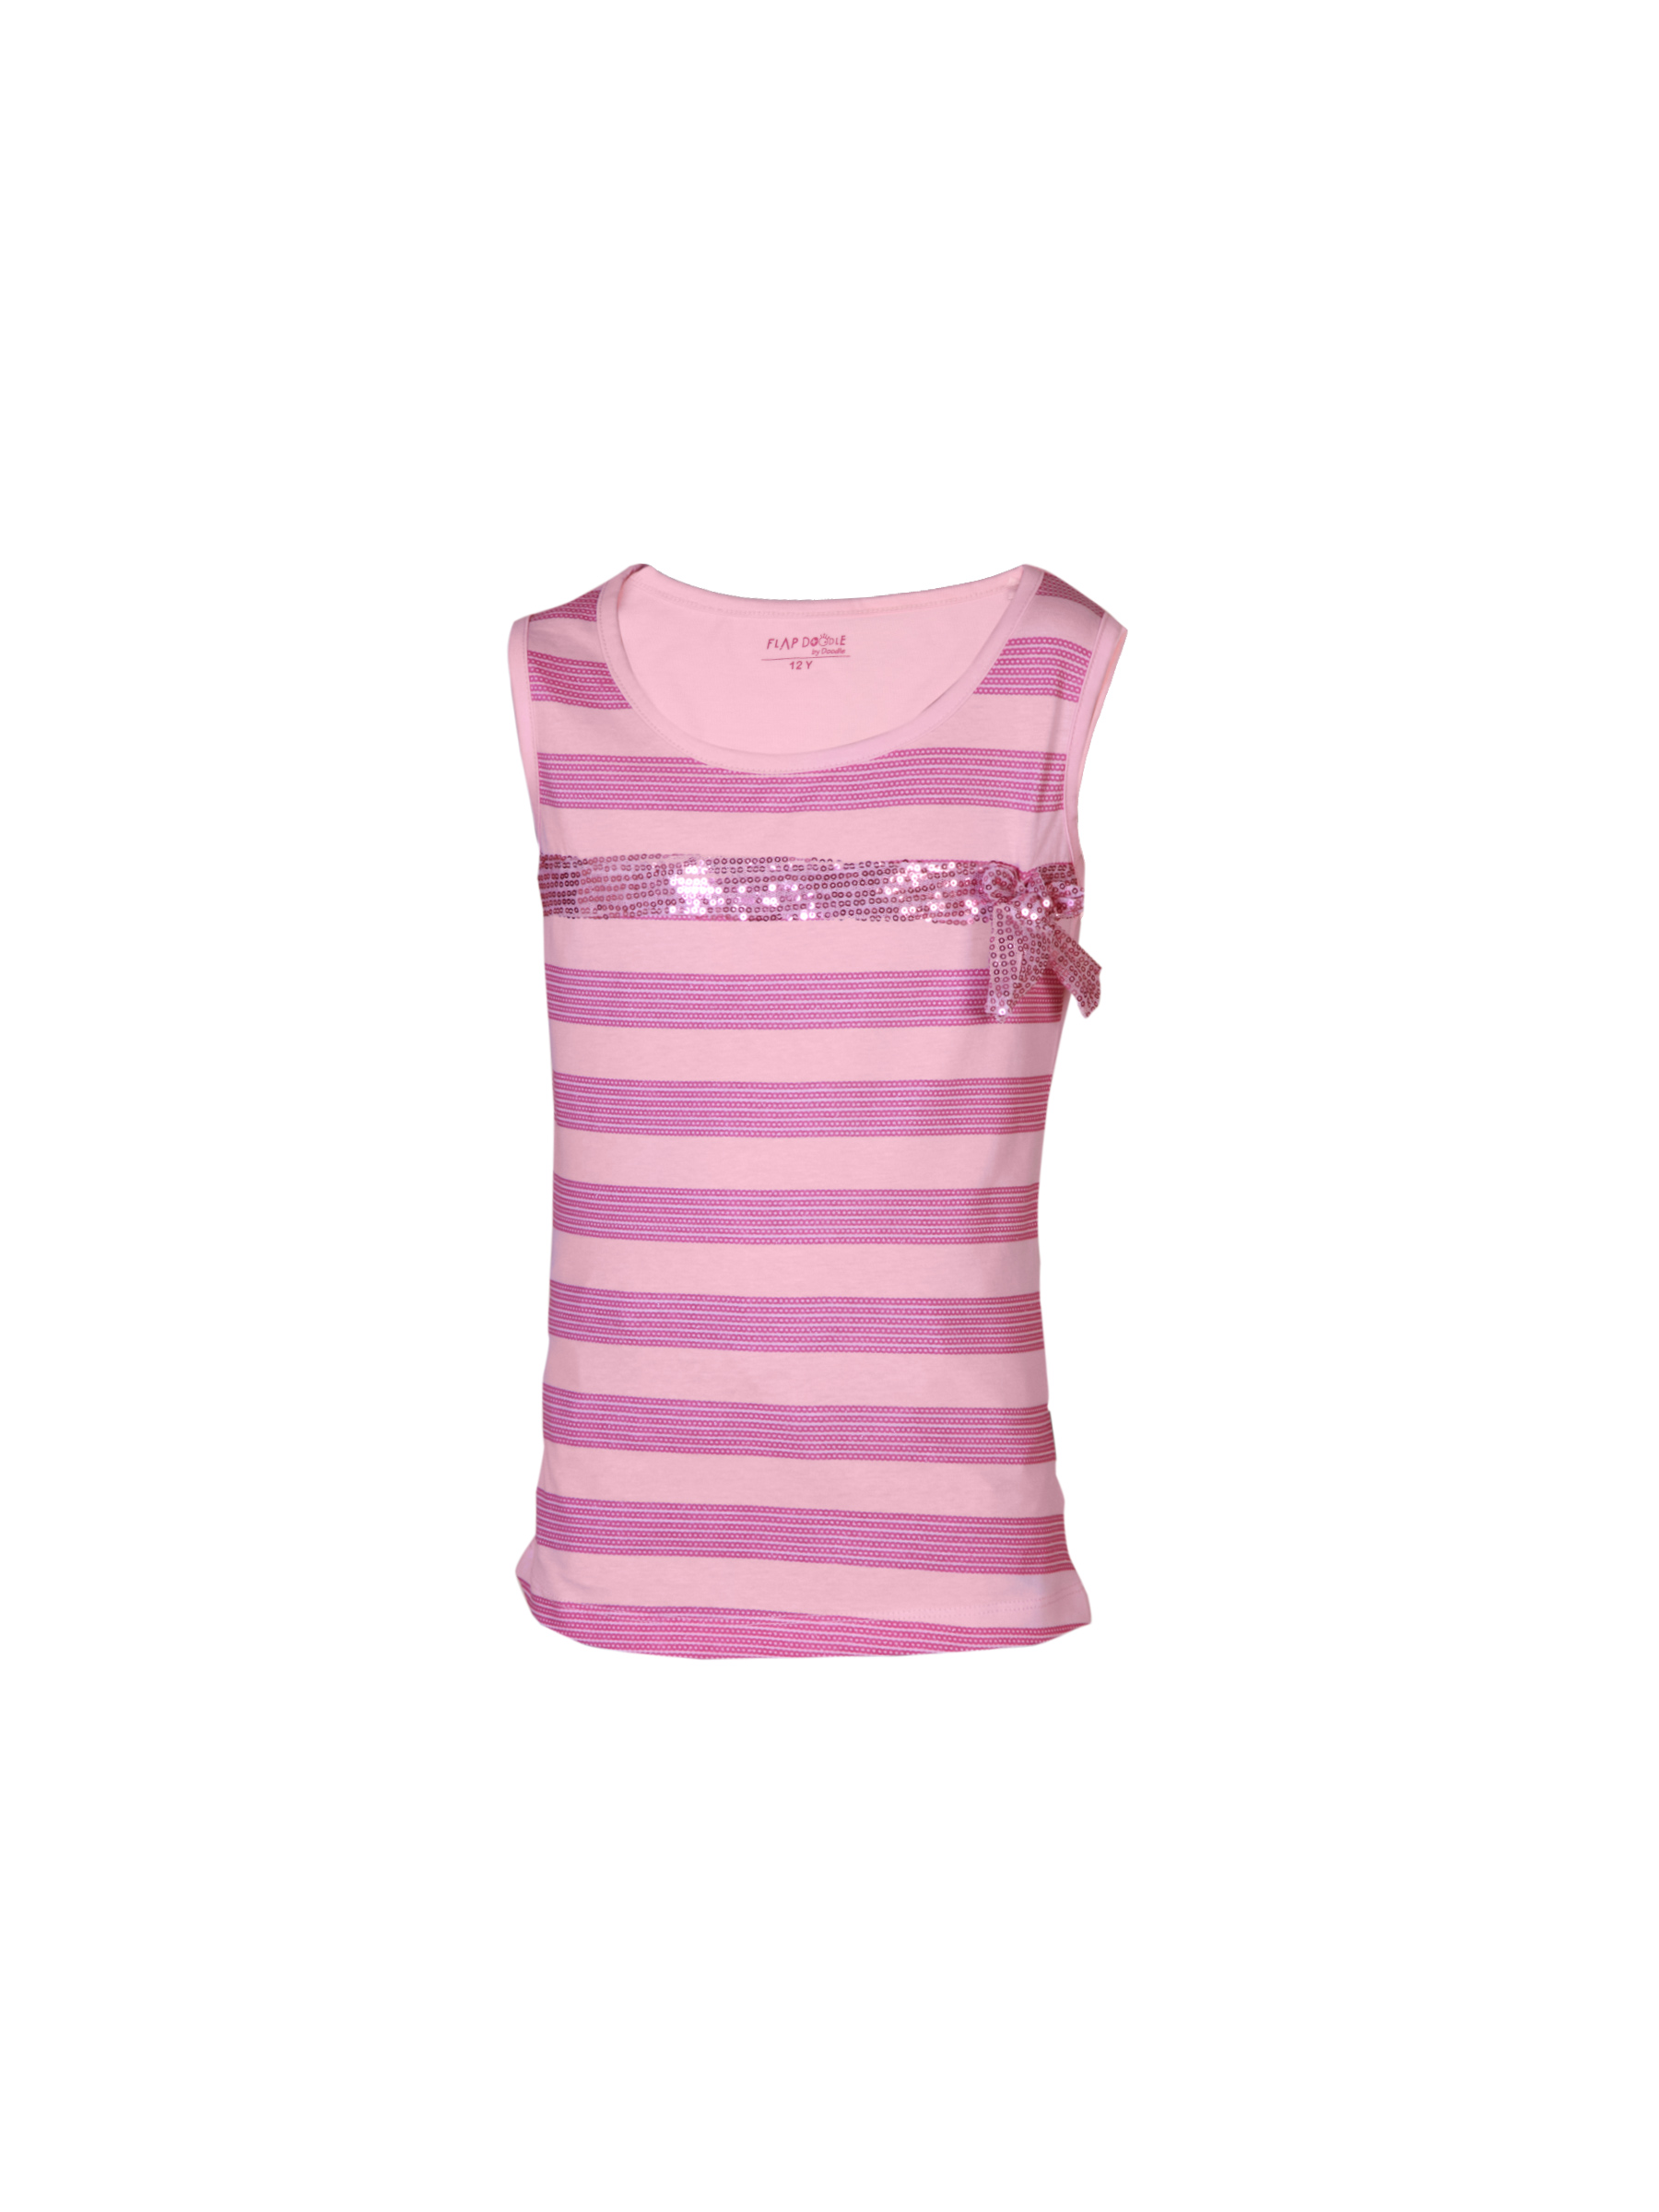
Doodle Girls Pink Top
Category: Apparel / Topwear / Tops
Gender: Girls
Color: Pink
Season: Summer 2012
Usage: Casual